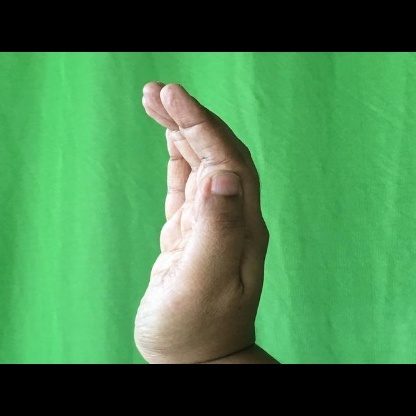
Mudra: Sarpasirsha